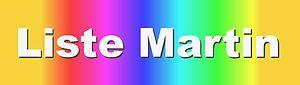
La Liste Hans-Peter Martin – Pour un véritable contrôle à Bruxelles est un parti politique autrichien qui se revendique comme étant un parti « anti-corruption » et « pro-transparence » et eurosceptique, laissant ainsi entendre que les autres partis n'ont pas cet objectif.